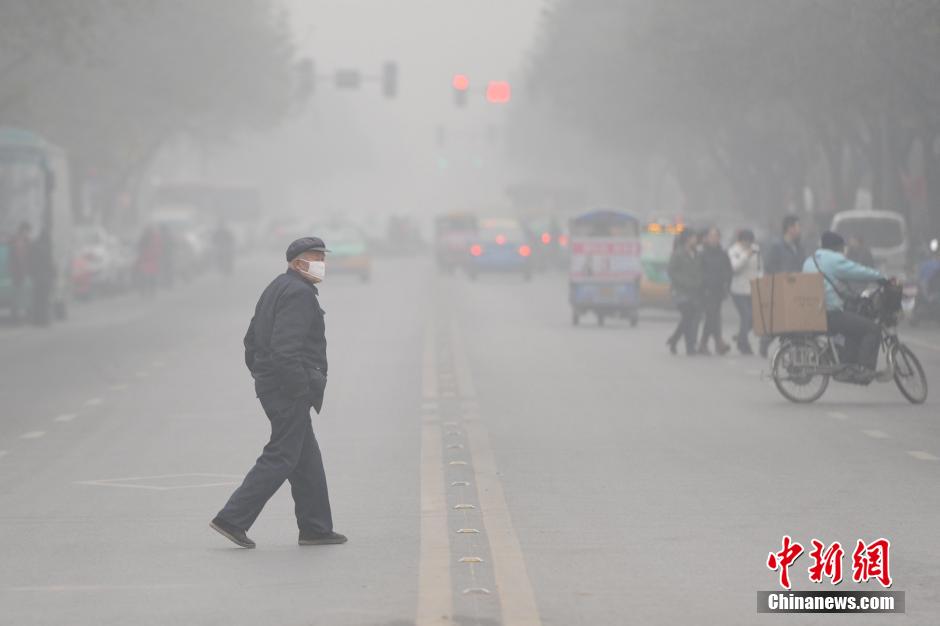
Weather: foggy or hazy